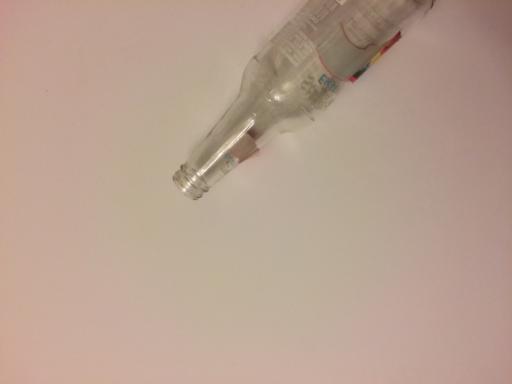
Waste category: glass